Jonas Šliūpas

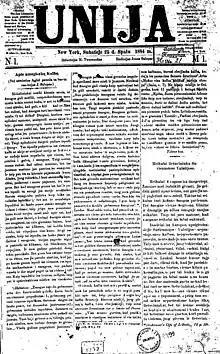
First issue of "Unija"

Šliūpas arrived to New York City on 16 June 1884. He did not speak English and tried assorted jobs for a few months until he established contacts with Lithuanian Americans. He met who owned a small printing shop and was the publisher of the first Lithuanian American newspaper "" in 1879–1880. Together they established the Lithuanian-language weekly newspaper "Unija" (Union). Initially, the idea was to publish the newspaper both in Polish and Lithuanian, but they could not get enough Polish subscribers due to Šliūpas' focus on the Lithuanian National Revival. The first issue was published on 25 October 1884. It was a small four-page publication that mainly printed Šliūpas' texts that focused on Lithuania's revival, promoted a union with Latvia, discussed children's education, advanced freethinking and socialist ideas. It also published the first poems by Šliūpas' fiancé who stayed behind in Mitau. At the end of 1884, the newspaper had just 250 subscribers. Šliūpas lived together with Tvarauskas in the same room as the printing press – the conditions were very poor and cramped. At the same time, Šliūpas joined the Mutual Aid Society of Saint Casimir at the Polish St. Stanislaus Bishop and Martyr Church and started working on organizing a separate Lithuanian parish to combat Polonization via churches. In April 1885, a Polish committee invited Lithuanians to participate in a parade and fundraising celebrating the Constitution of 3 May 1791. Šliūpas responded in "Unija" calling Lithuanians to reject the invitation as it was a Polish, not a Lithuanian celebration. This elicited protests from Polish groups as well as from within the Mutual Aid Society of Saint Casimir and, on 27 April, Tvarauskas fired Šliūpas leaving him with no money or a place to stay.